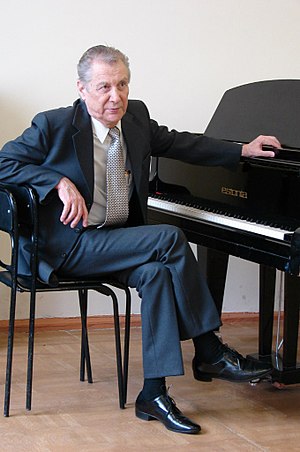
Andrej Esjpaj
Andrej Jakovlevitj Esjpaj var en russisk komponist og pianist.